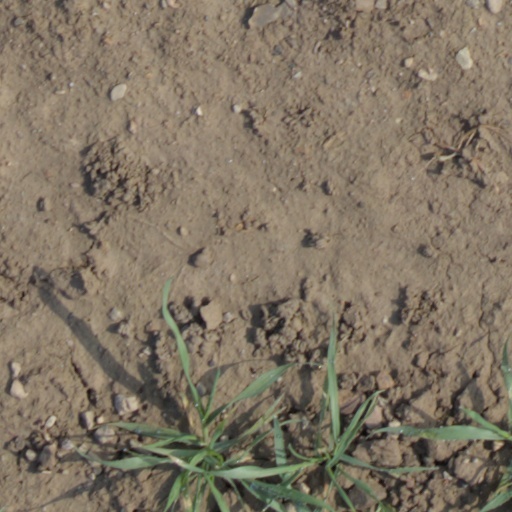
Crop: wheat